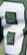
Number: 8